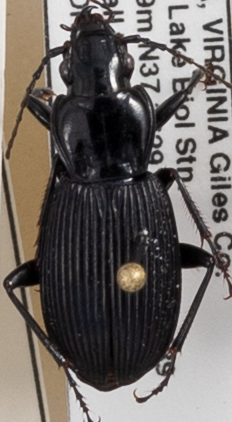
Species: Pterostichus lachrymosus
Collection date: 2018-09-11
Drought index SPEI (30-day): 0.396
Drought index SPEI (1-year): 0.828
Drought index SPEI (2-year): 0.988